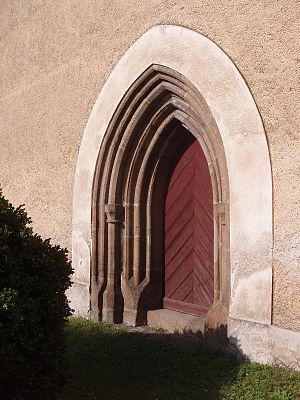
Portail de l'église St. Jean Baptiste, Dražice, Sud de la République Tchèque